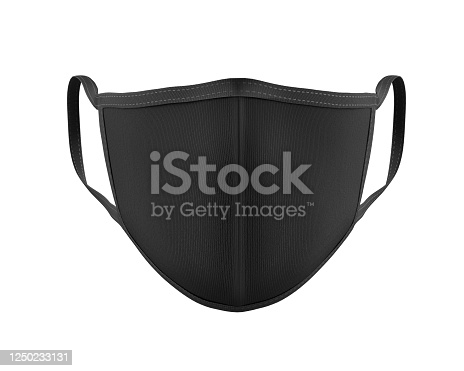
Label: trash